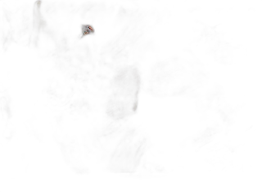
Waste category: biological